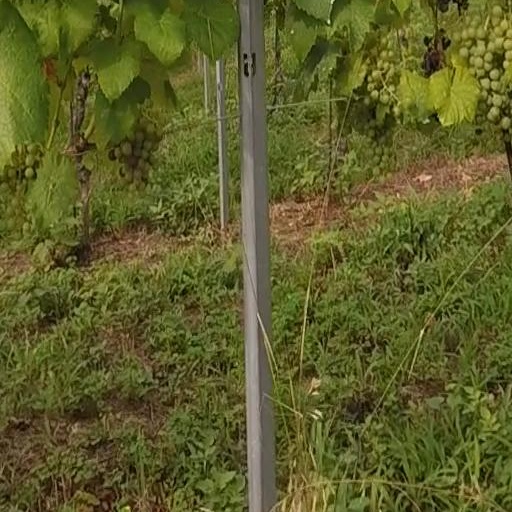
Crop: grape